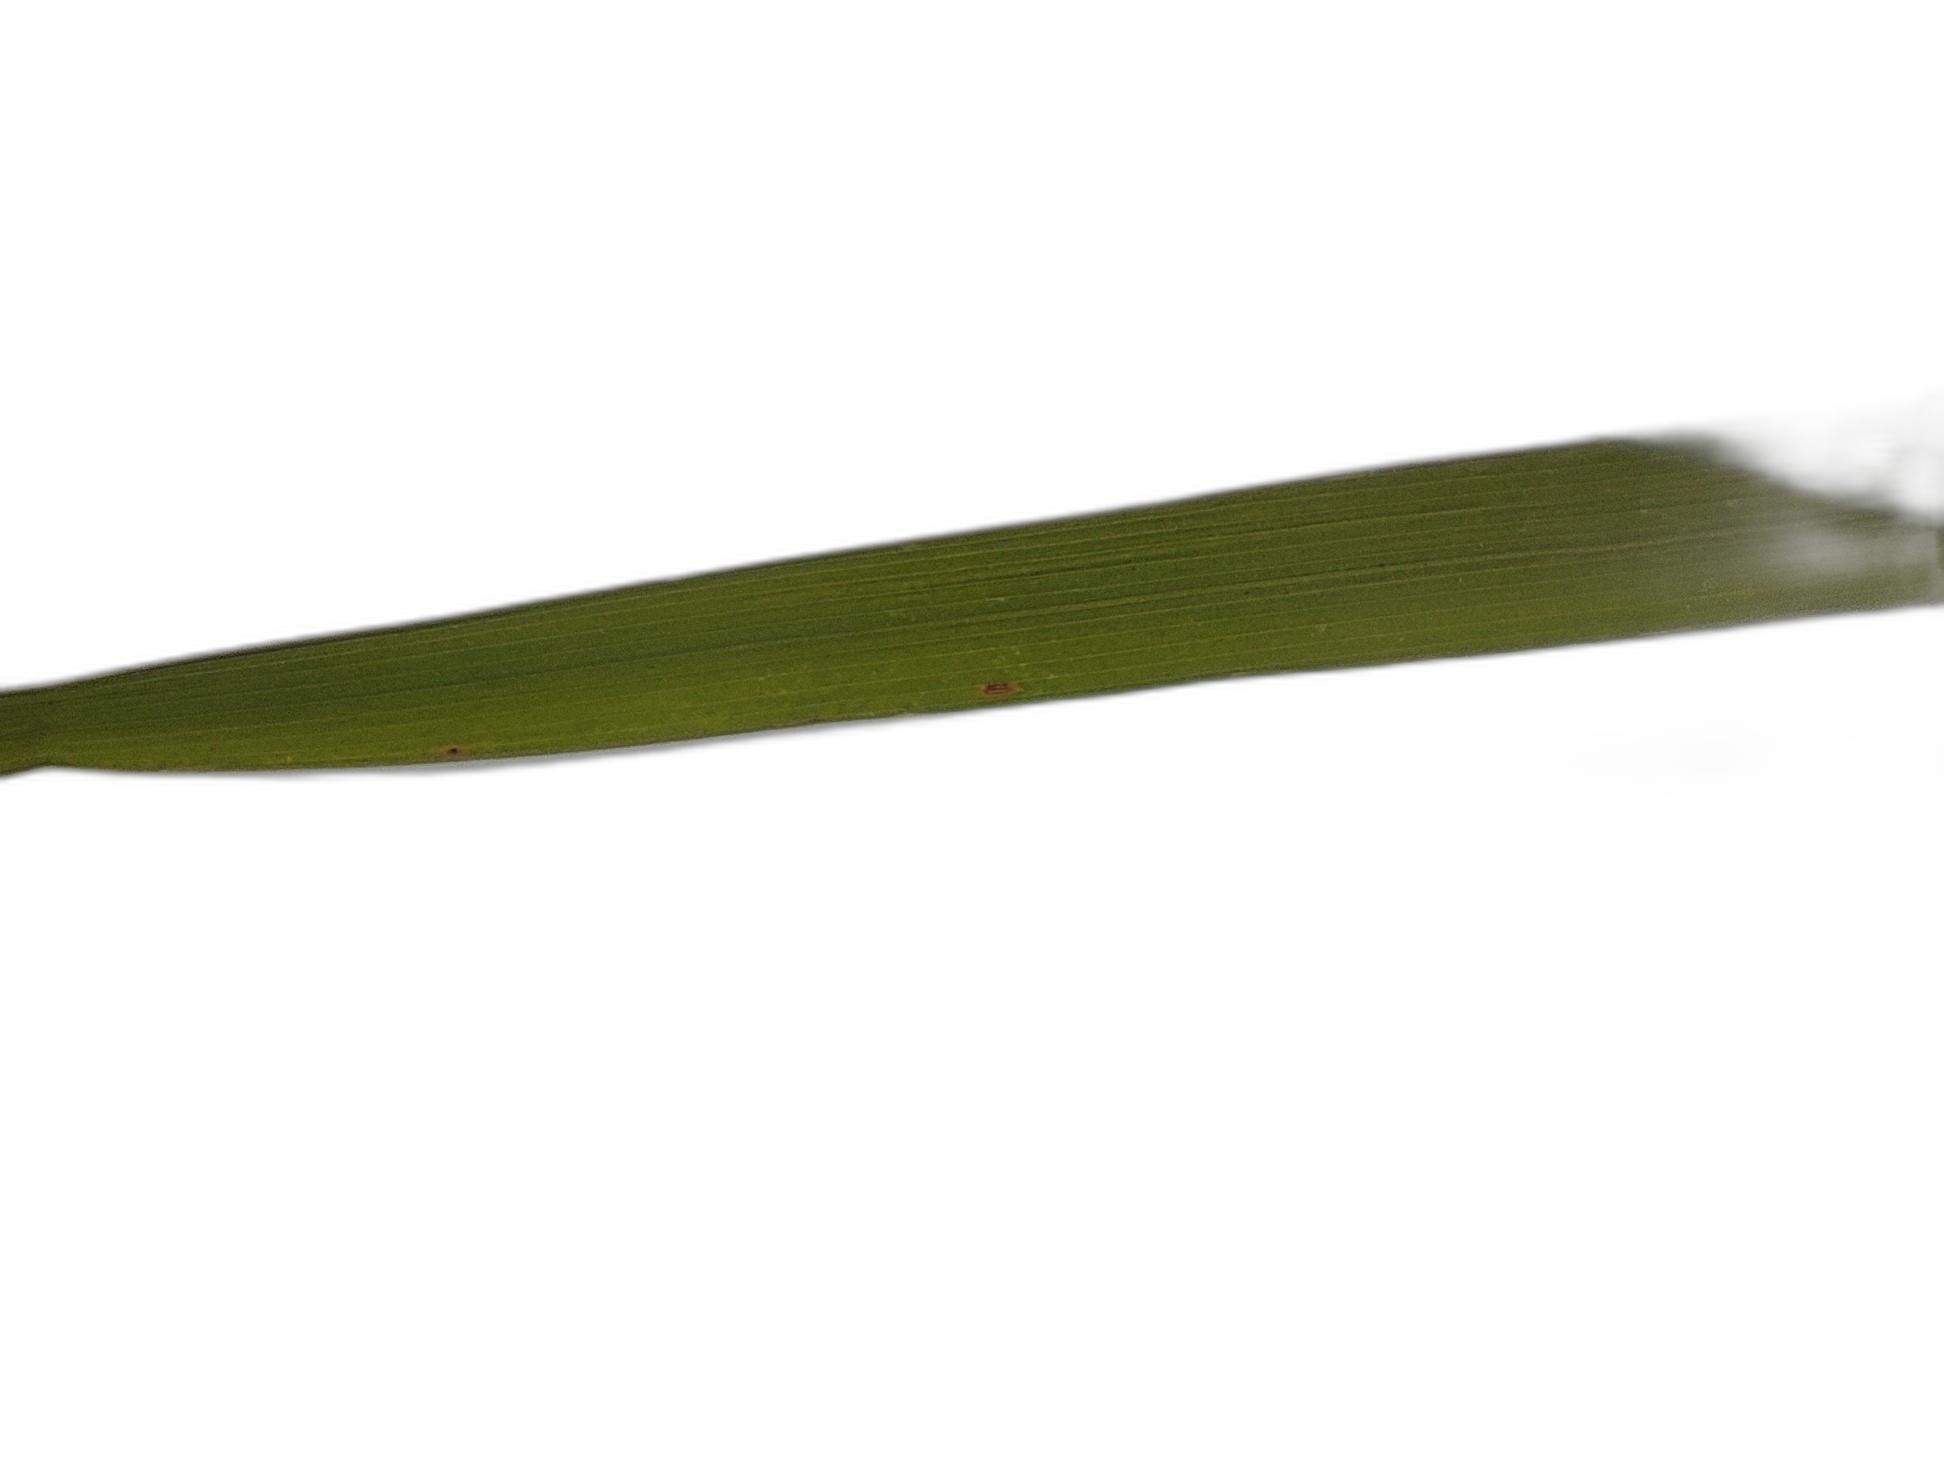
Label: Healthy